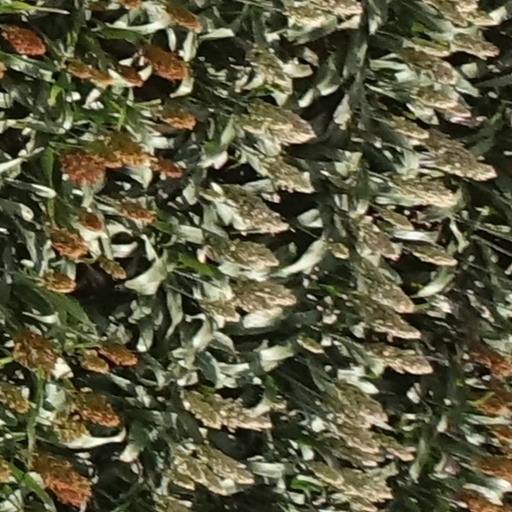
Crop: sorghum